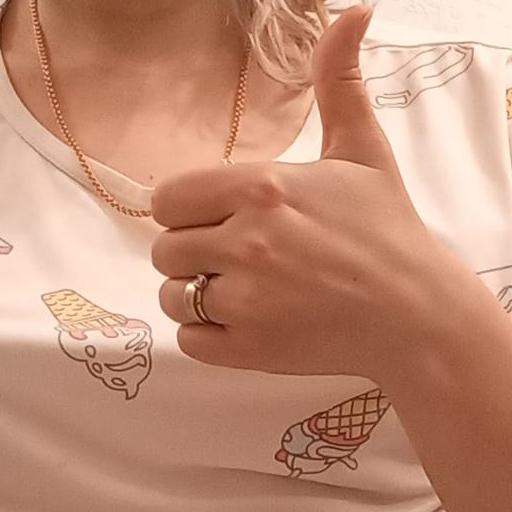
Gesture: like